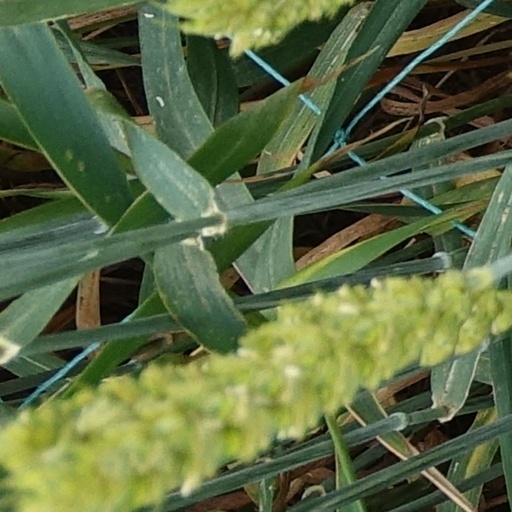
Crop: wheat